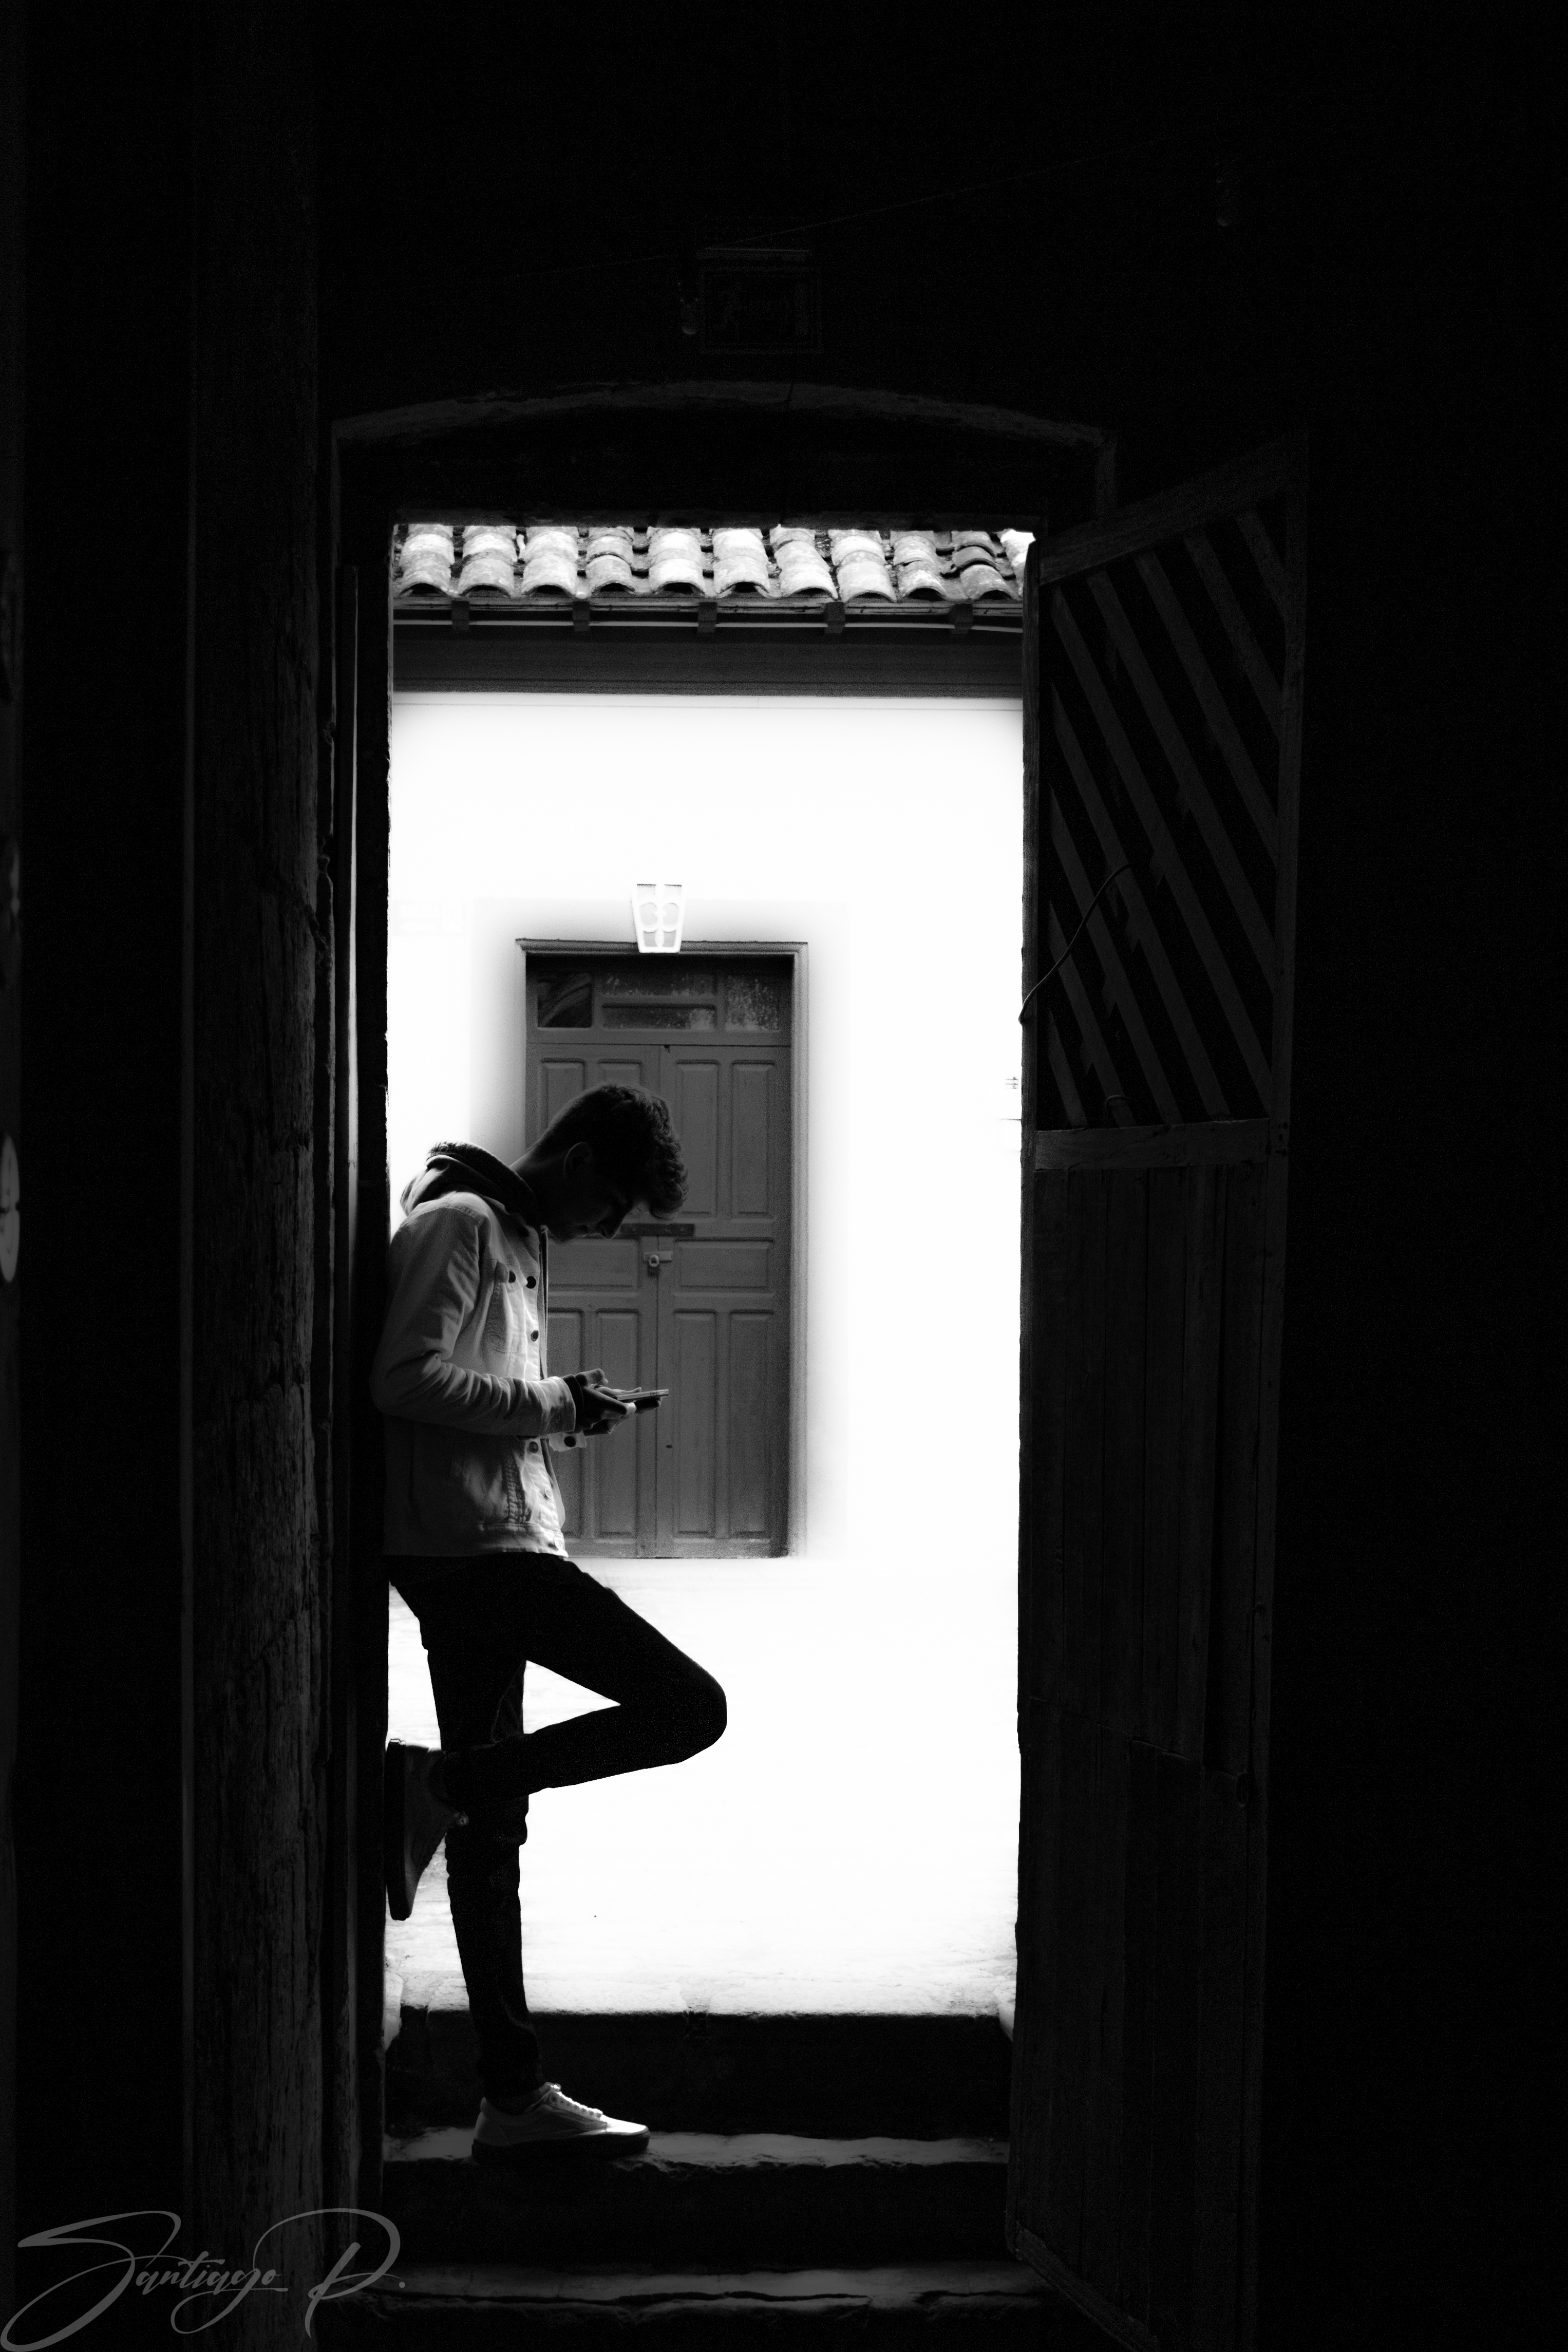
entrance, black, white, photograph, black and white, monochrome, standing, darkness, photography, snapshot, monochrome photography, film noir, room, architecture, window, style, shadow, flash photography, sitting, door